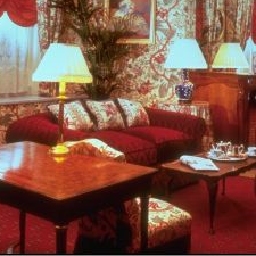
Room type: livingroom